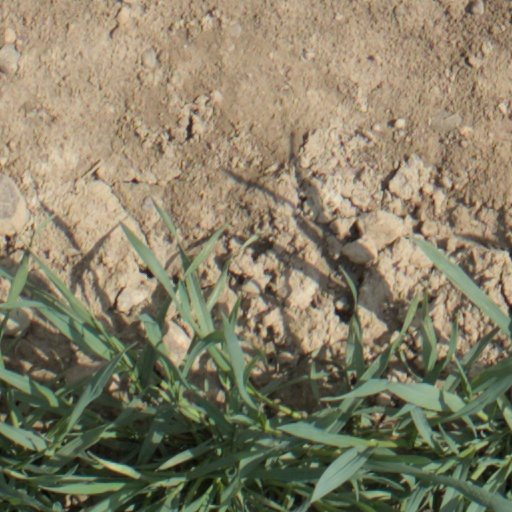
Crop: wheat